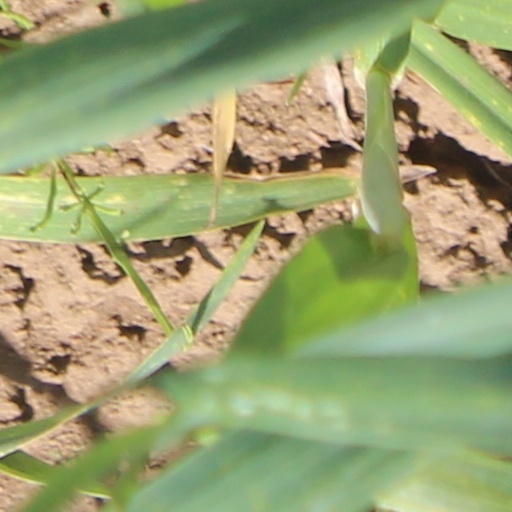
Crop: wheat